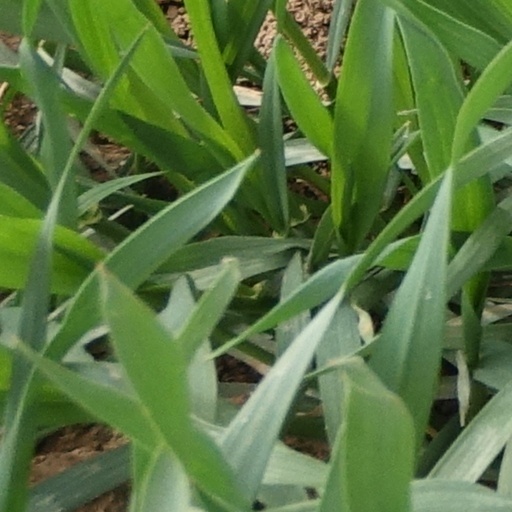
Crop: wheat